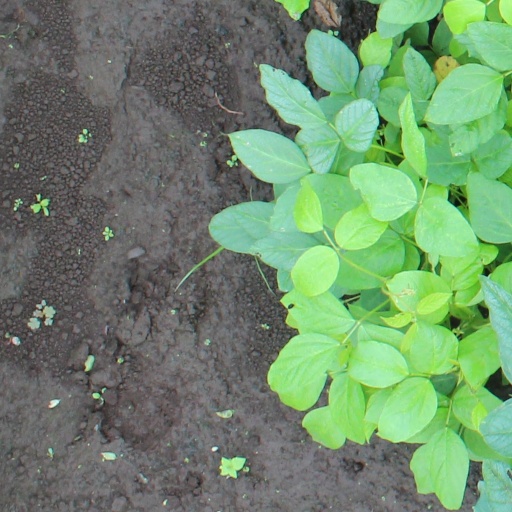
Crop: soybean